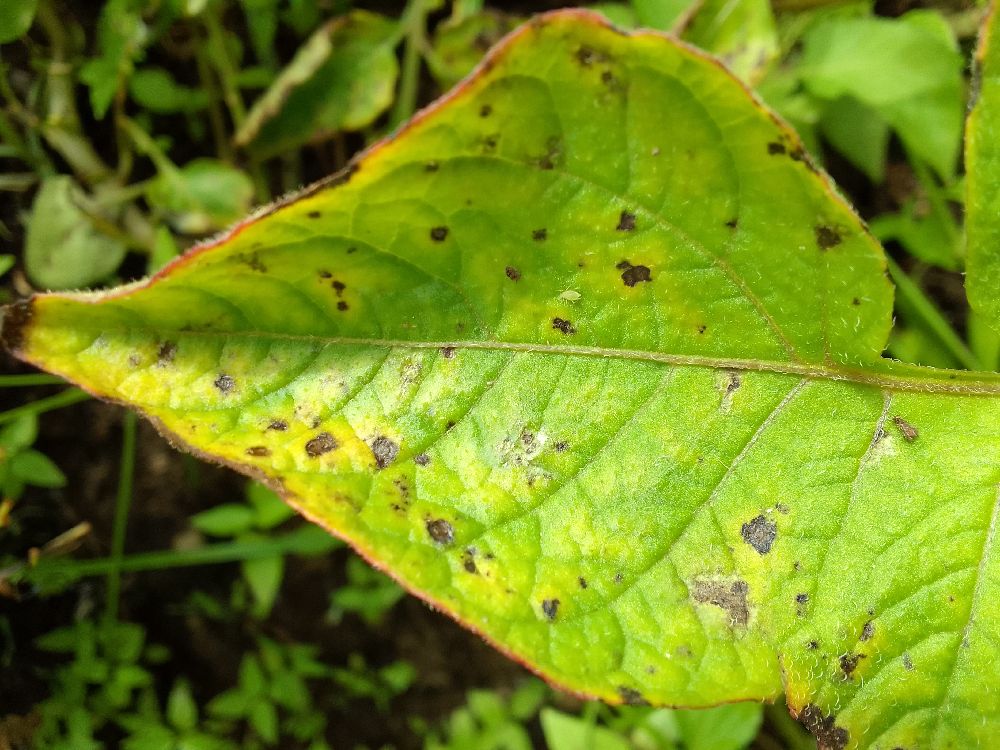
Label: Early blight